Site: brandenburg
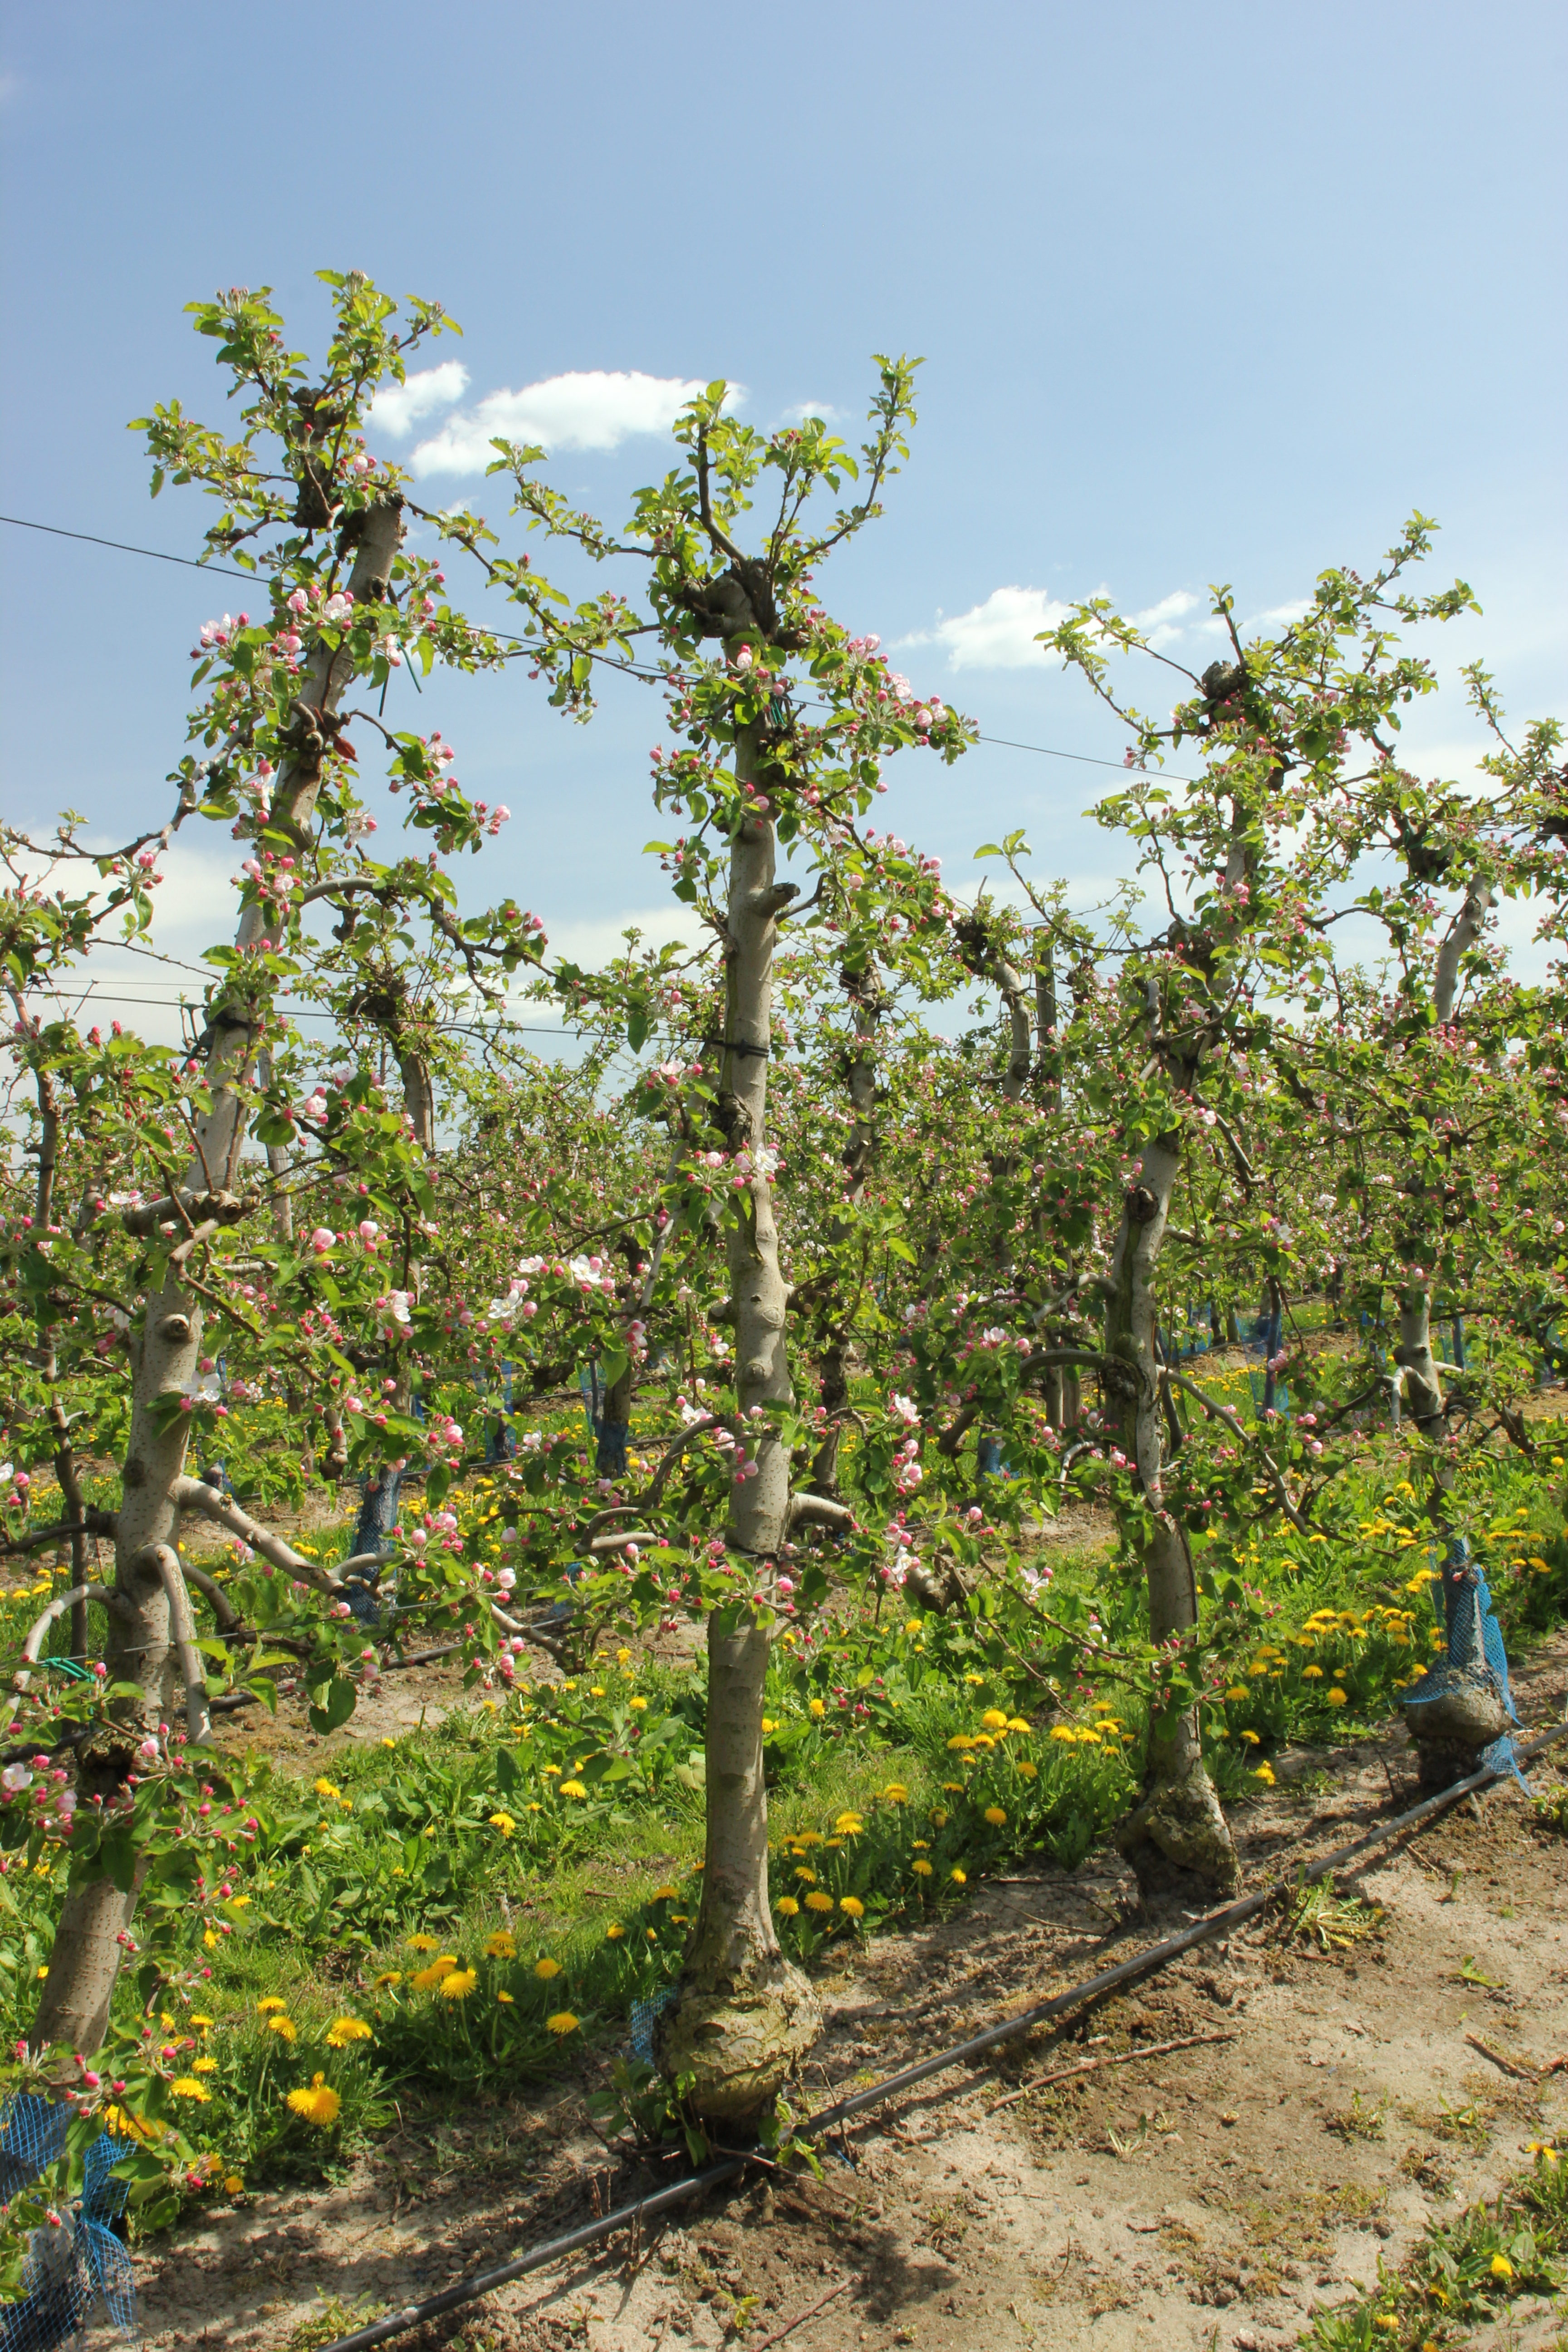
Growth stage (BBCH 57): Inflorescence emergence